List of Law & Order: Special Victims Unit characters

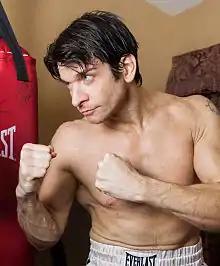
Mike Dodds was portrayed by Andy Karl from 2015 to 2016.

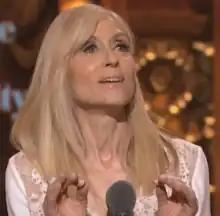
Elizabeth Donnelly was portrayed by Judith Light from 2002 to 2010.

Sergeant Mike Dodds is introduced in the season 17 episode, "Maternal Instincts", as the son of Deputy Chief William Dodds (Peter Gallagher), who transfers to the 16th Precinct to serve as Lieutenant Benson's second-in-command. He is a war veteran, having enlisted after 9/11 and served in Special Forces. Immediately prior to his transfer, Dodds worked Anti-Crime, and before that, he worked out of the 71st Precinct. Dodds is a consummate professional and devoted to his work; as a result, he takes some time to warm up to his new colleagues but he gradually comes to respect and like them. He is shot in the line of duty while pursuing serial killer Dr. Gregory Yates in upstate New York but eventually recovers. Only a few months into his tenure, he is offered a position with the Joint Terrorism Task Force by his father but decides to stay with SVU, boldly going against the Deputy Chief's wishes (the elder Dodds had meant for his son's time at SVU to be nothing more than a career step). In "Manhattan Transfer", Dodds is made Acting Commander of SVU after Lt. Olivia Benson is relieved of her duties. In the subsequent episode, Dodds leads SVU's continued investigation into a sex trafficking ring while continuing to consult Benson. He happily returns command of SVU back over to Benson after the case is closed. In "Heartfelt Passages", Dodds is shot in the stomach during a hostage situation. He makes it through surgery, but he later suffers a stroke in the ICU and is put on life support. After its determined that Dodds is brain dead, he is taken off life support and dies. Both Chief Dodds and the entire SVU squad were devastated by his death and Olivia Benson suffers from survivor's guilt. It is shown a few months after the tragic event that the Deputy Chief still holds Olivia responsible for what happened to his son. As Olivia herself admits, "he's not wrong".